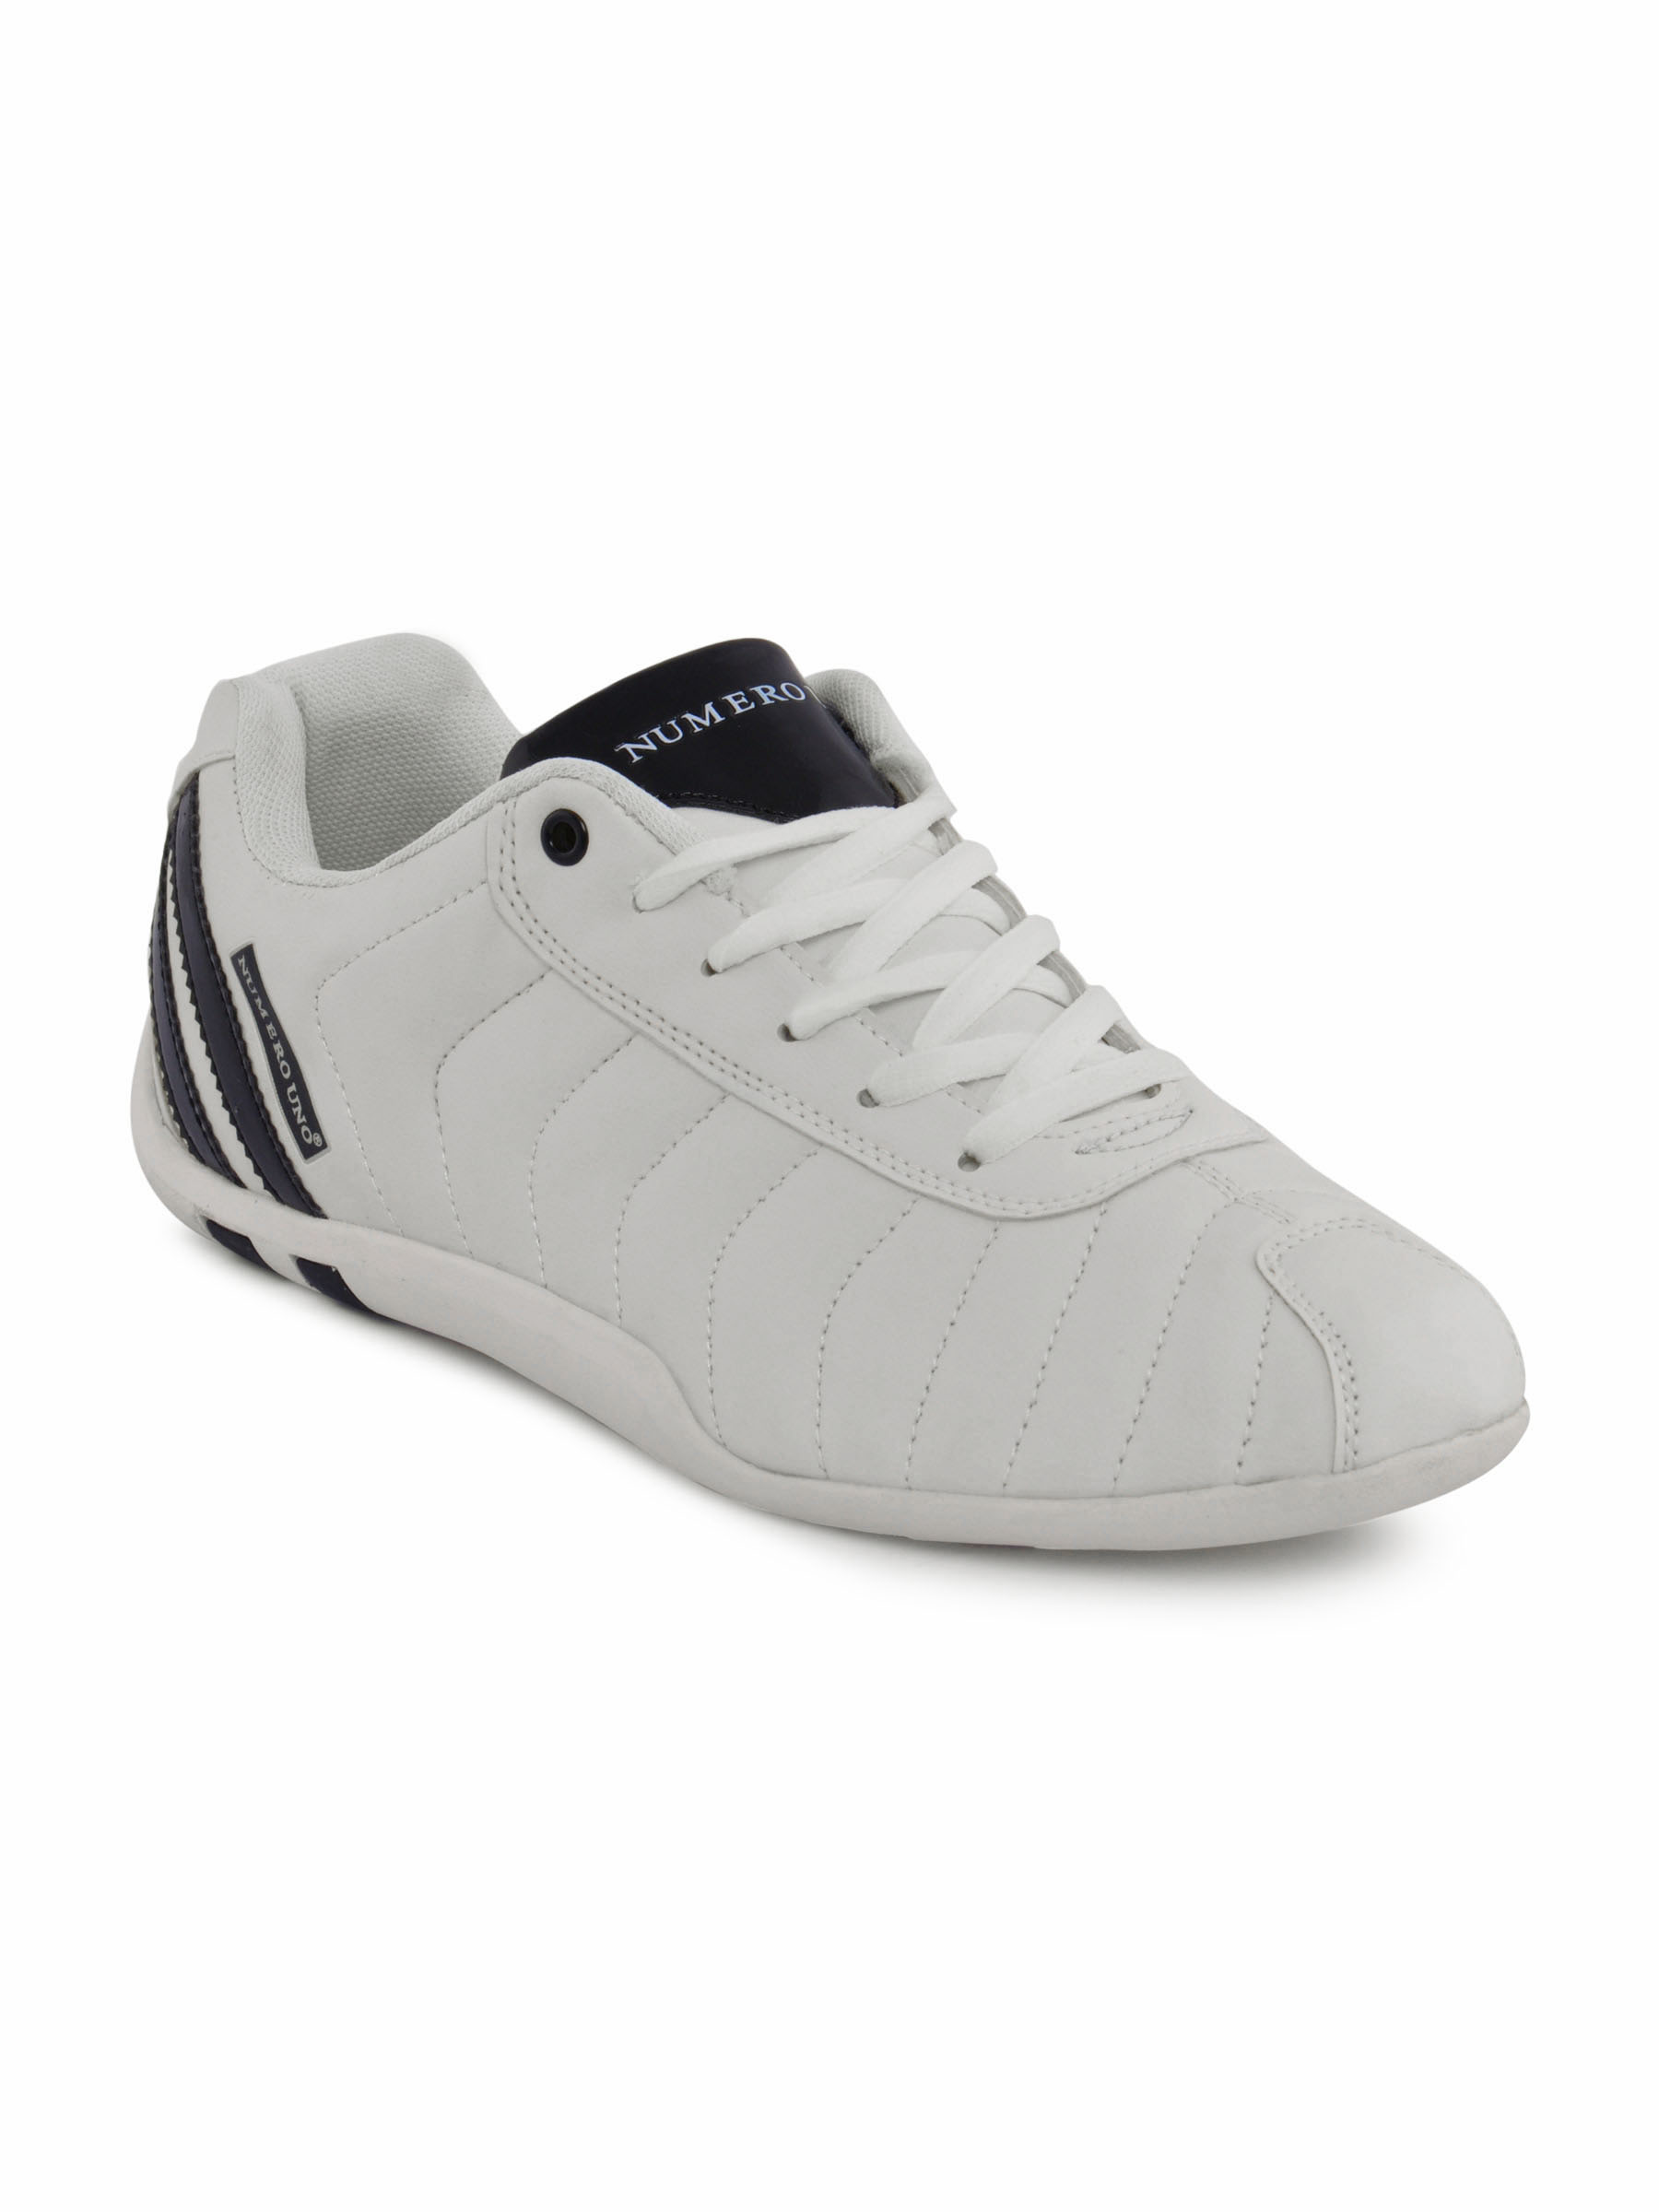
Numero Uno Men Casual White Shoes
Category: Footwear / Shoes / Casual Shoes
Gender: Men
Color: White
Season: Summer 2012
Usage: Casual